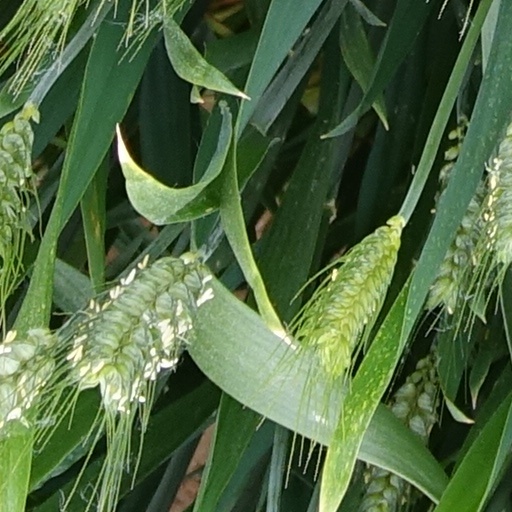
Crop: wheat